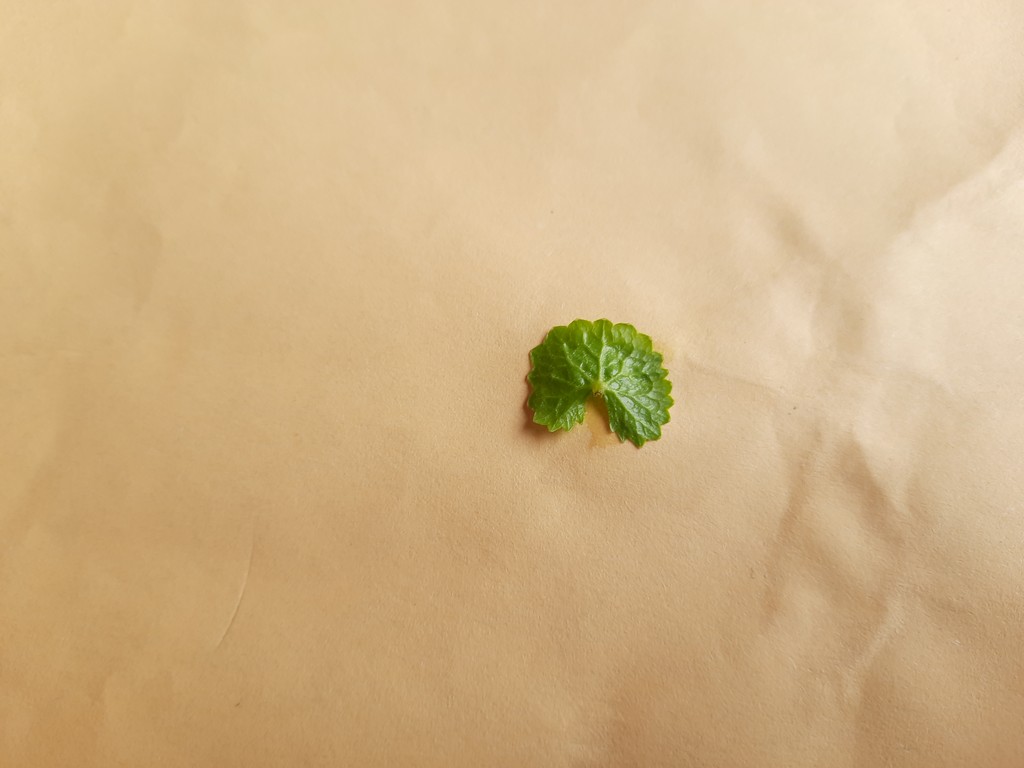
Label: Healthy